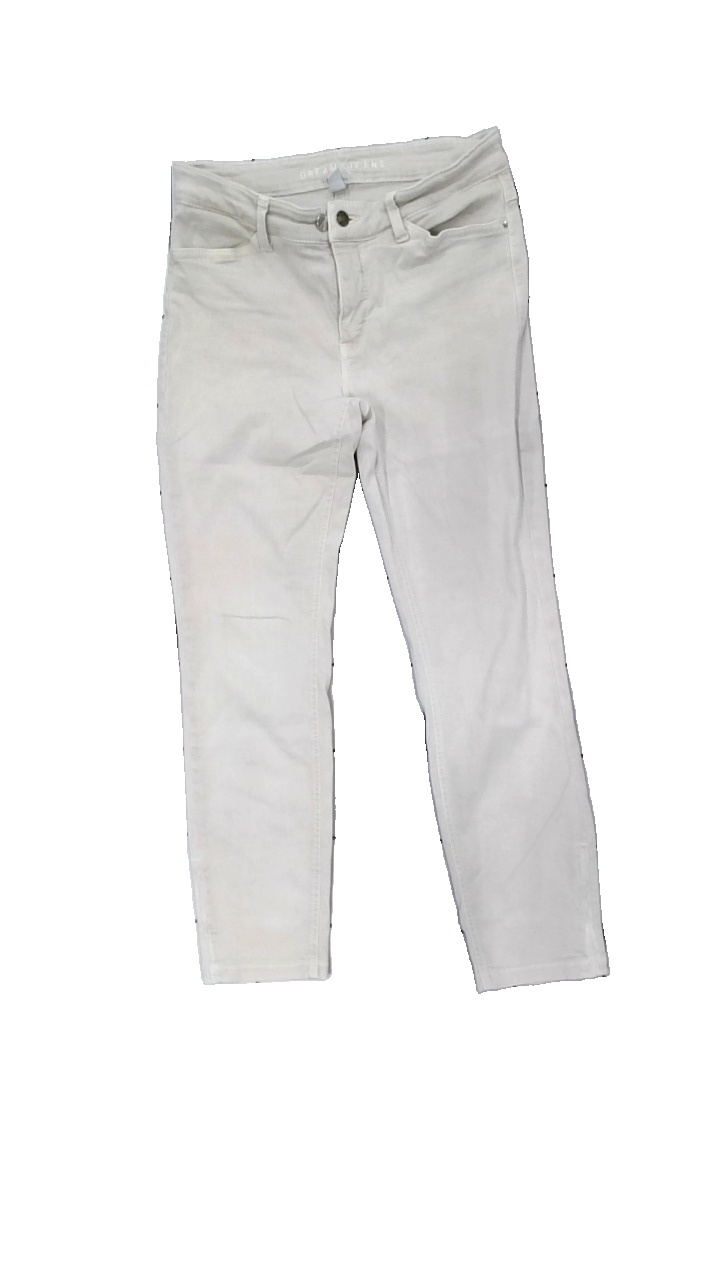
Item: Jeans (Ladies)
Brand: Mac
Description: beige jeans
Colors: Beige
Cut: Regular
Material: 100% cotton
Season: All
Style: Denim
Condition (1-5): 5
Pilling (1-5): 5
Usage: Reuse
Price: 100-150